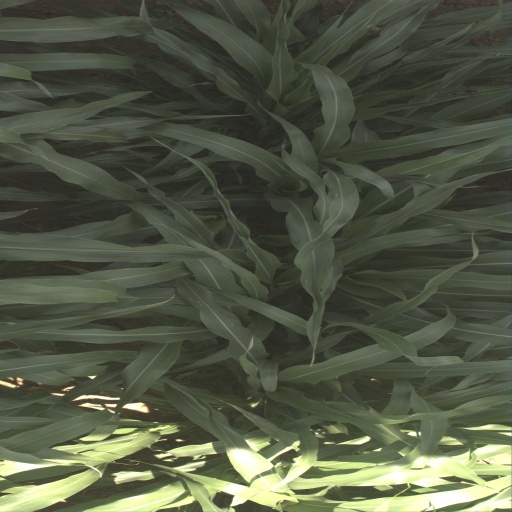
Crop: sorghum